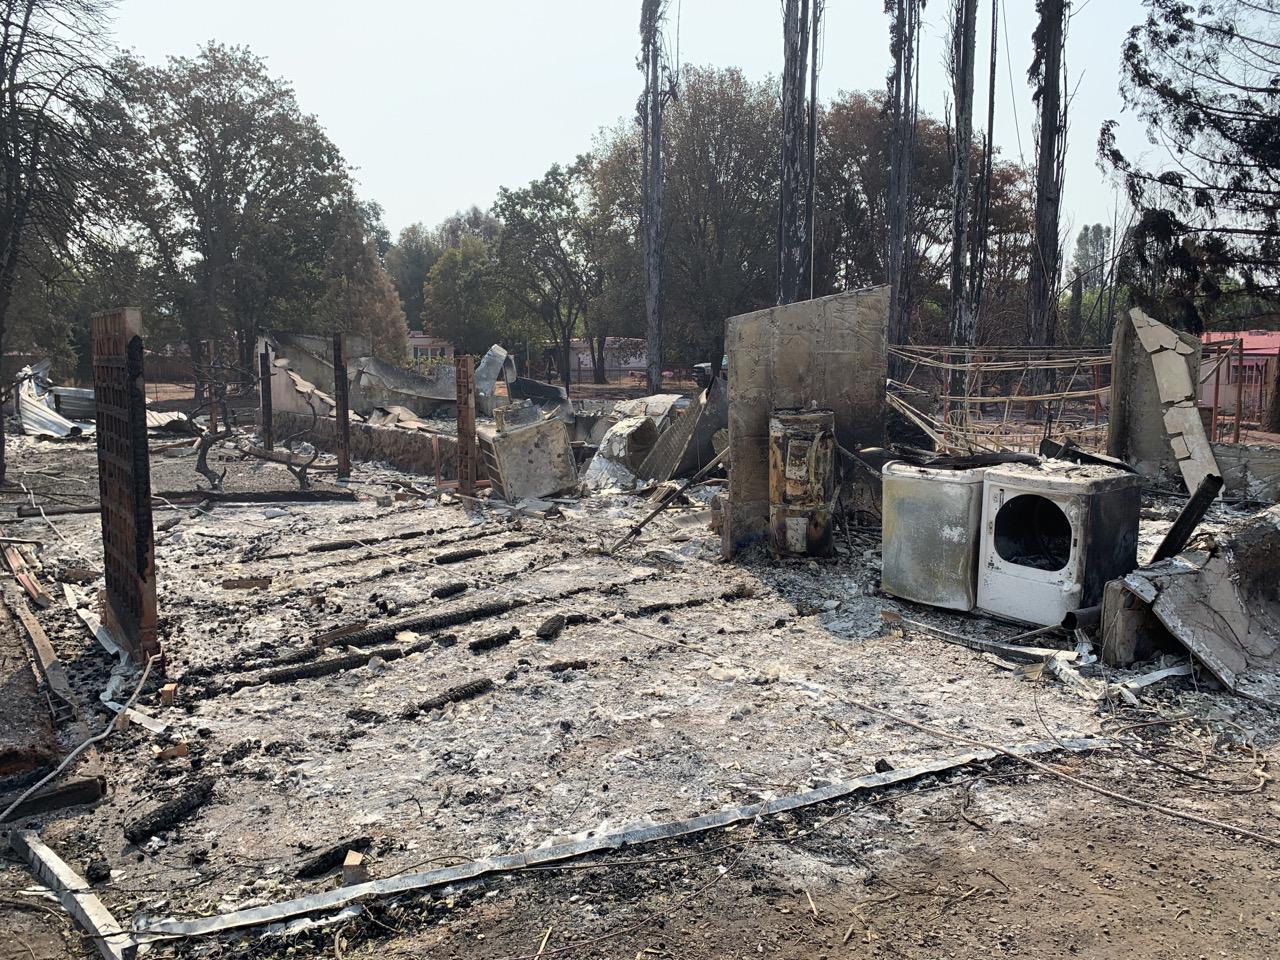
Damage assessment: destroyed